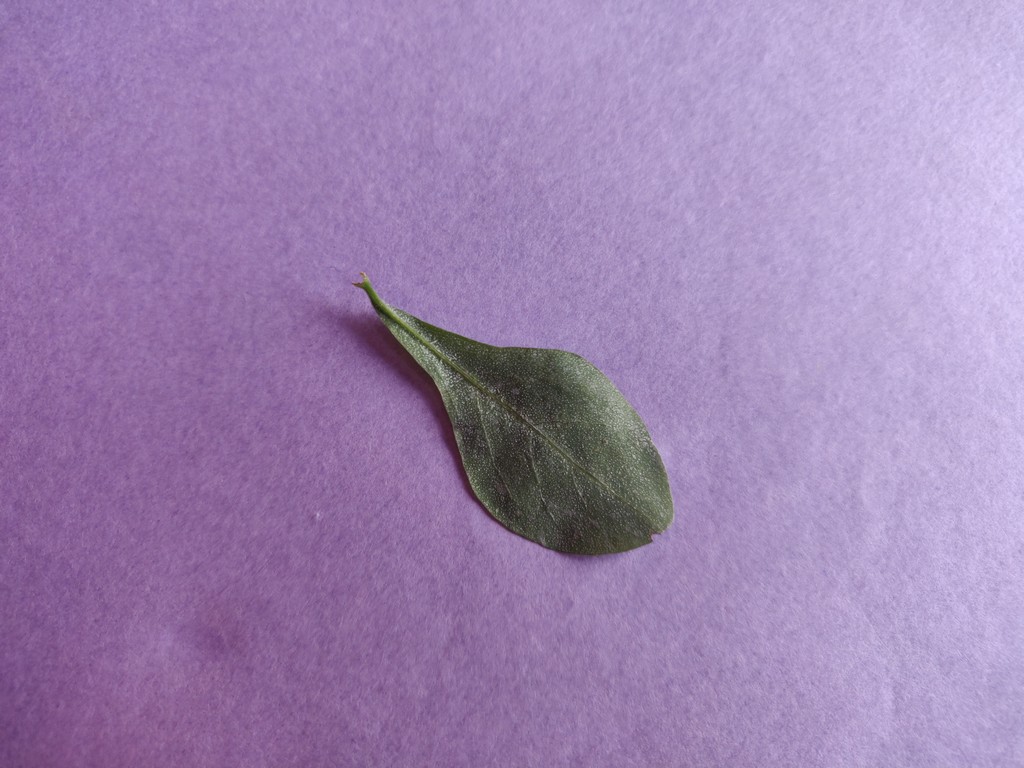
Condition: Unhealthy
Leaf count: single
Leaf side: back